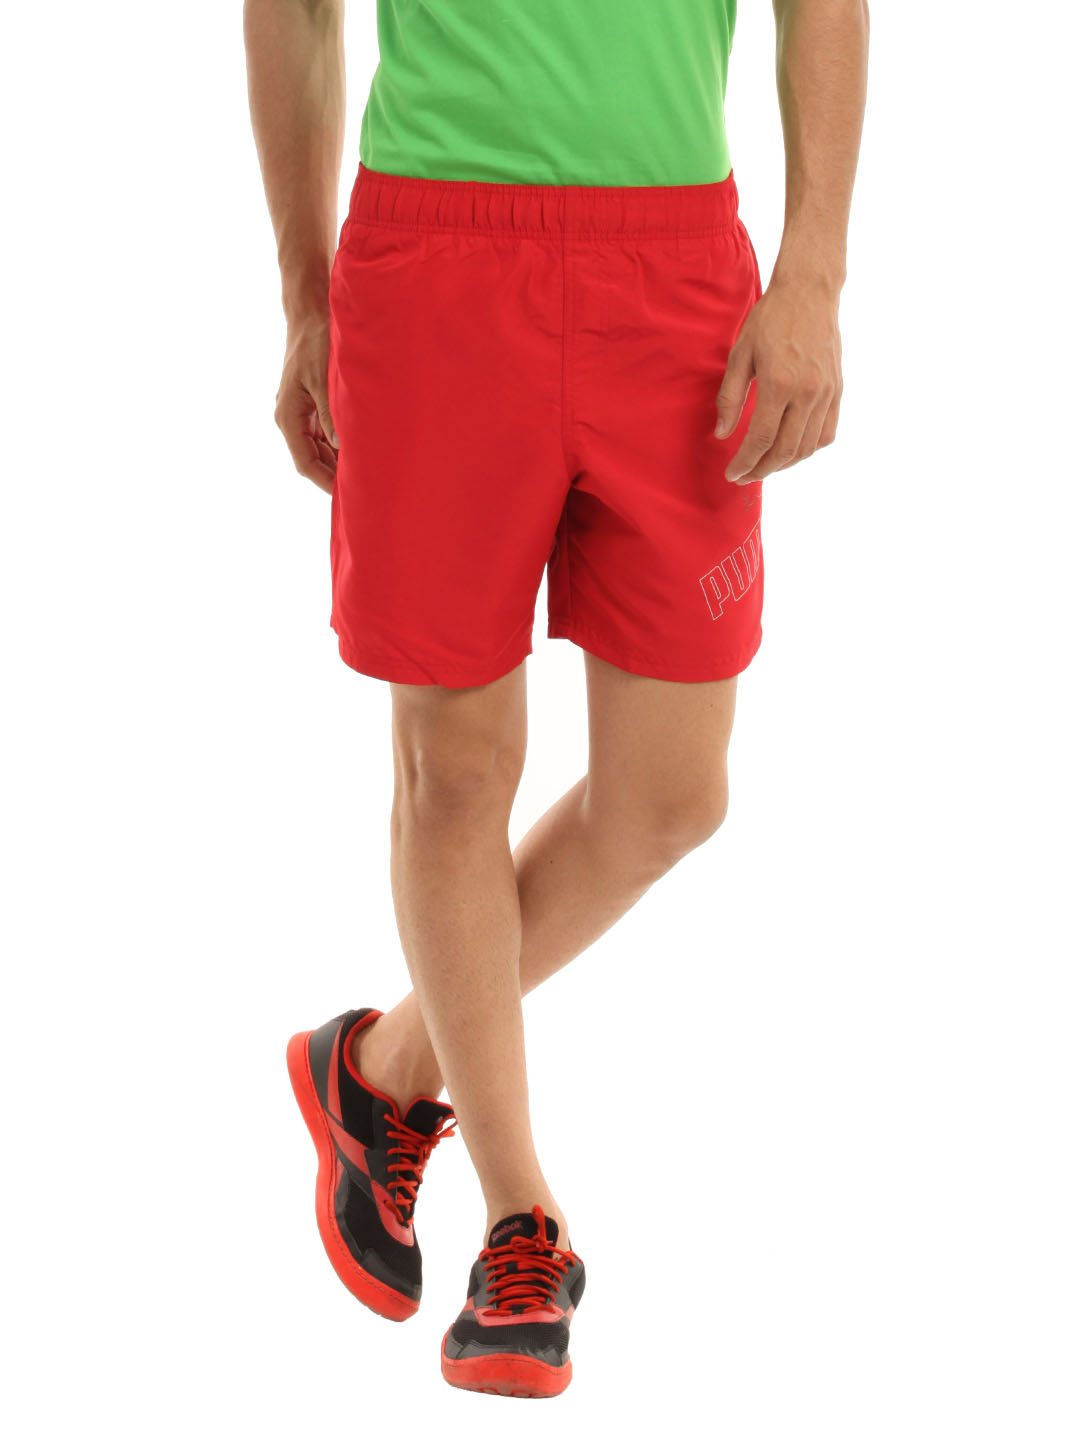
Puma Men Red Foundation Beach Shorts
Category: Apparel / Bottomwear / Shorts
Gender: Men
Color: Red
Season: Summer 2012
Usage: Casual